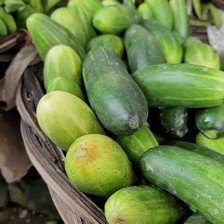
Label: cucumber